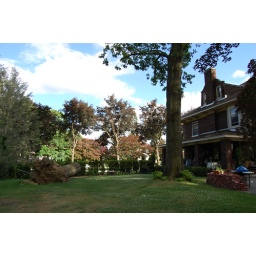
Large tree toppled over but missed the house